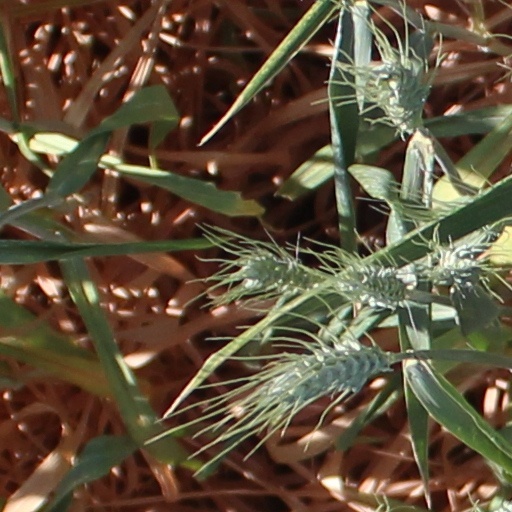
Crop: wheat